Dick Ploog

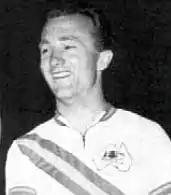
Dick Ploog

Richard Francis Ploog (27 November 1936 – 14 July 2002) was an Australian cyclist. He competed at the 1956 Summer Olympics, winning a bronze medal in the sprint event.